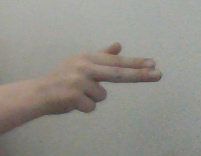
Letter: ghain